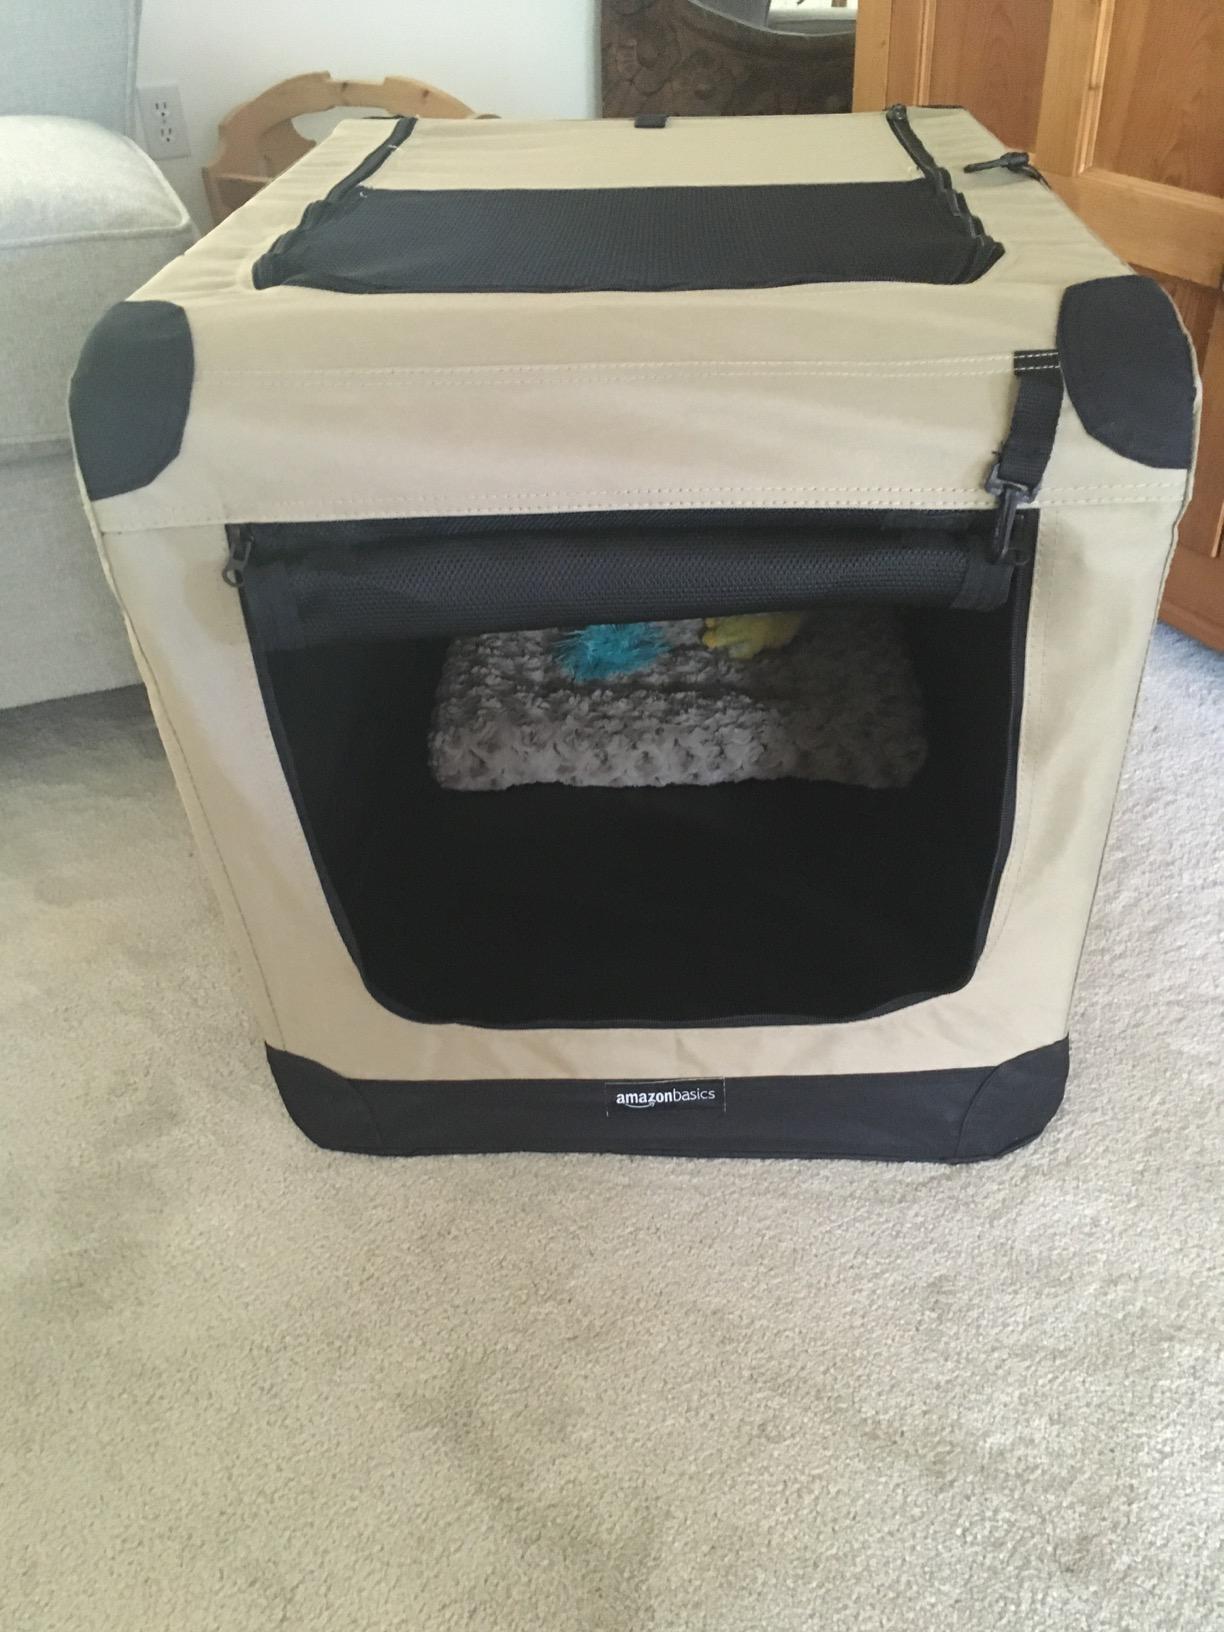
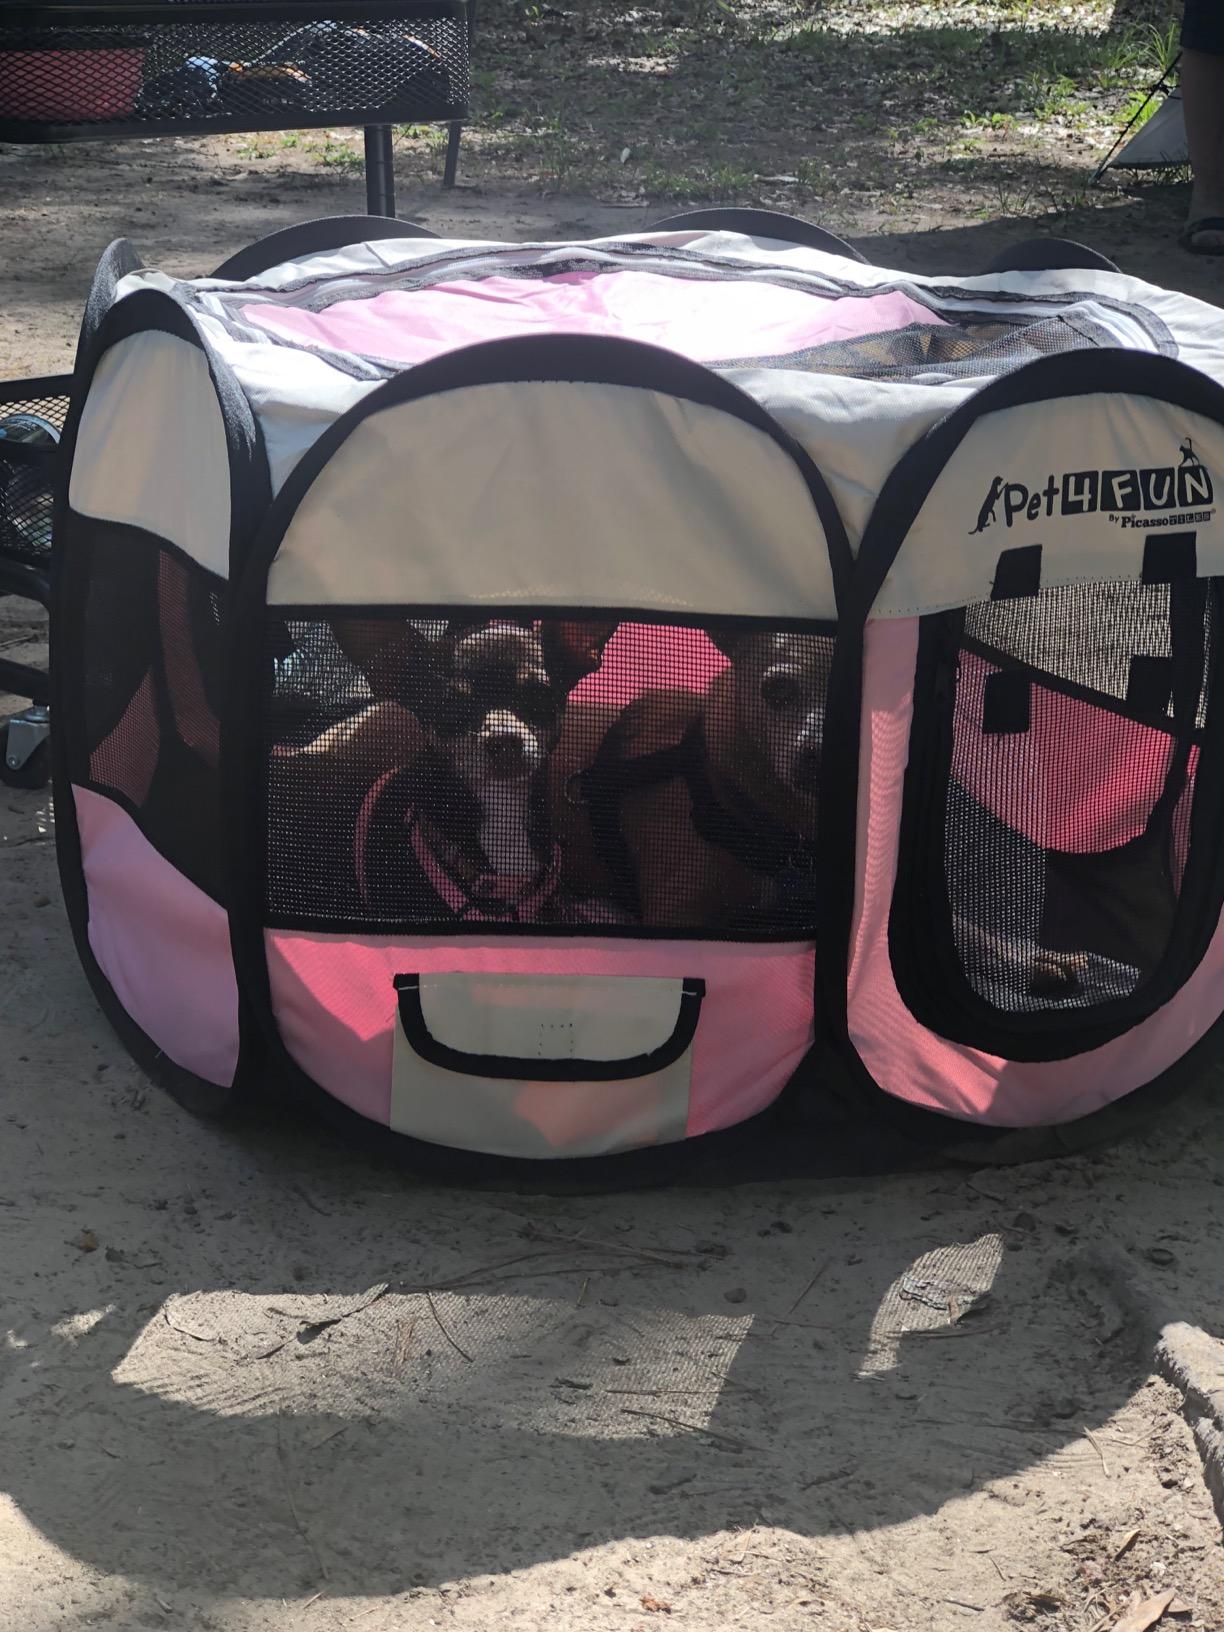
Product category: items_kennel
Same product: no